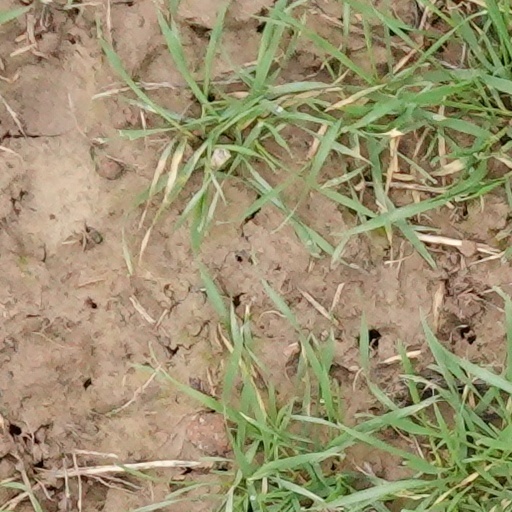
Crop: wheat